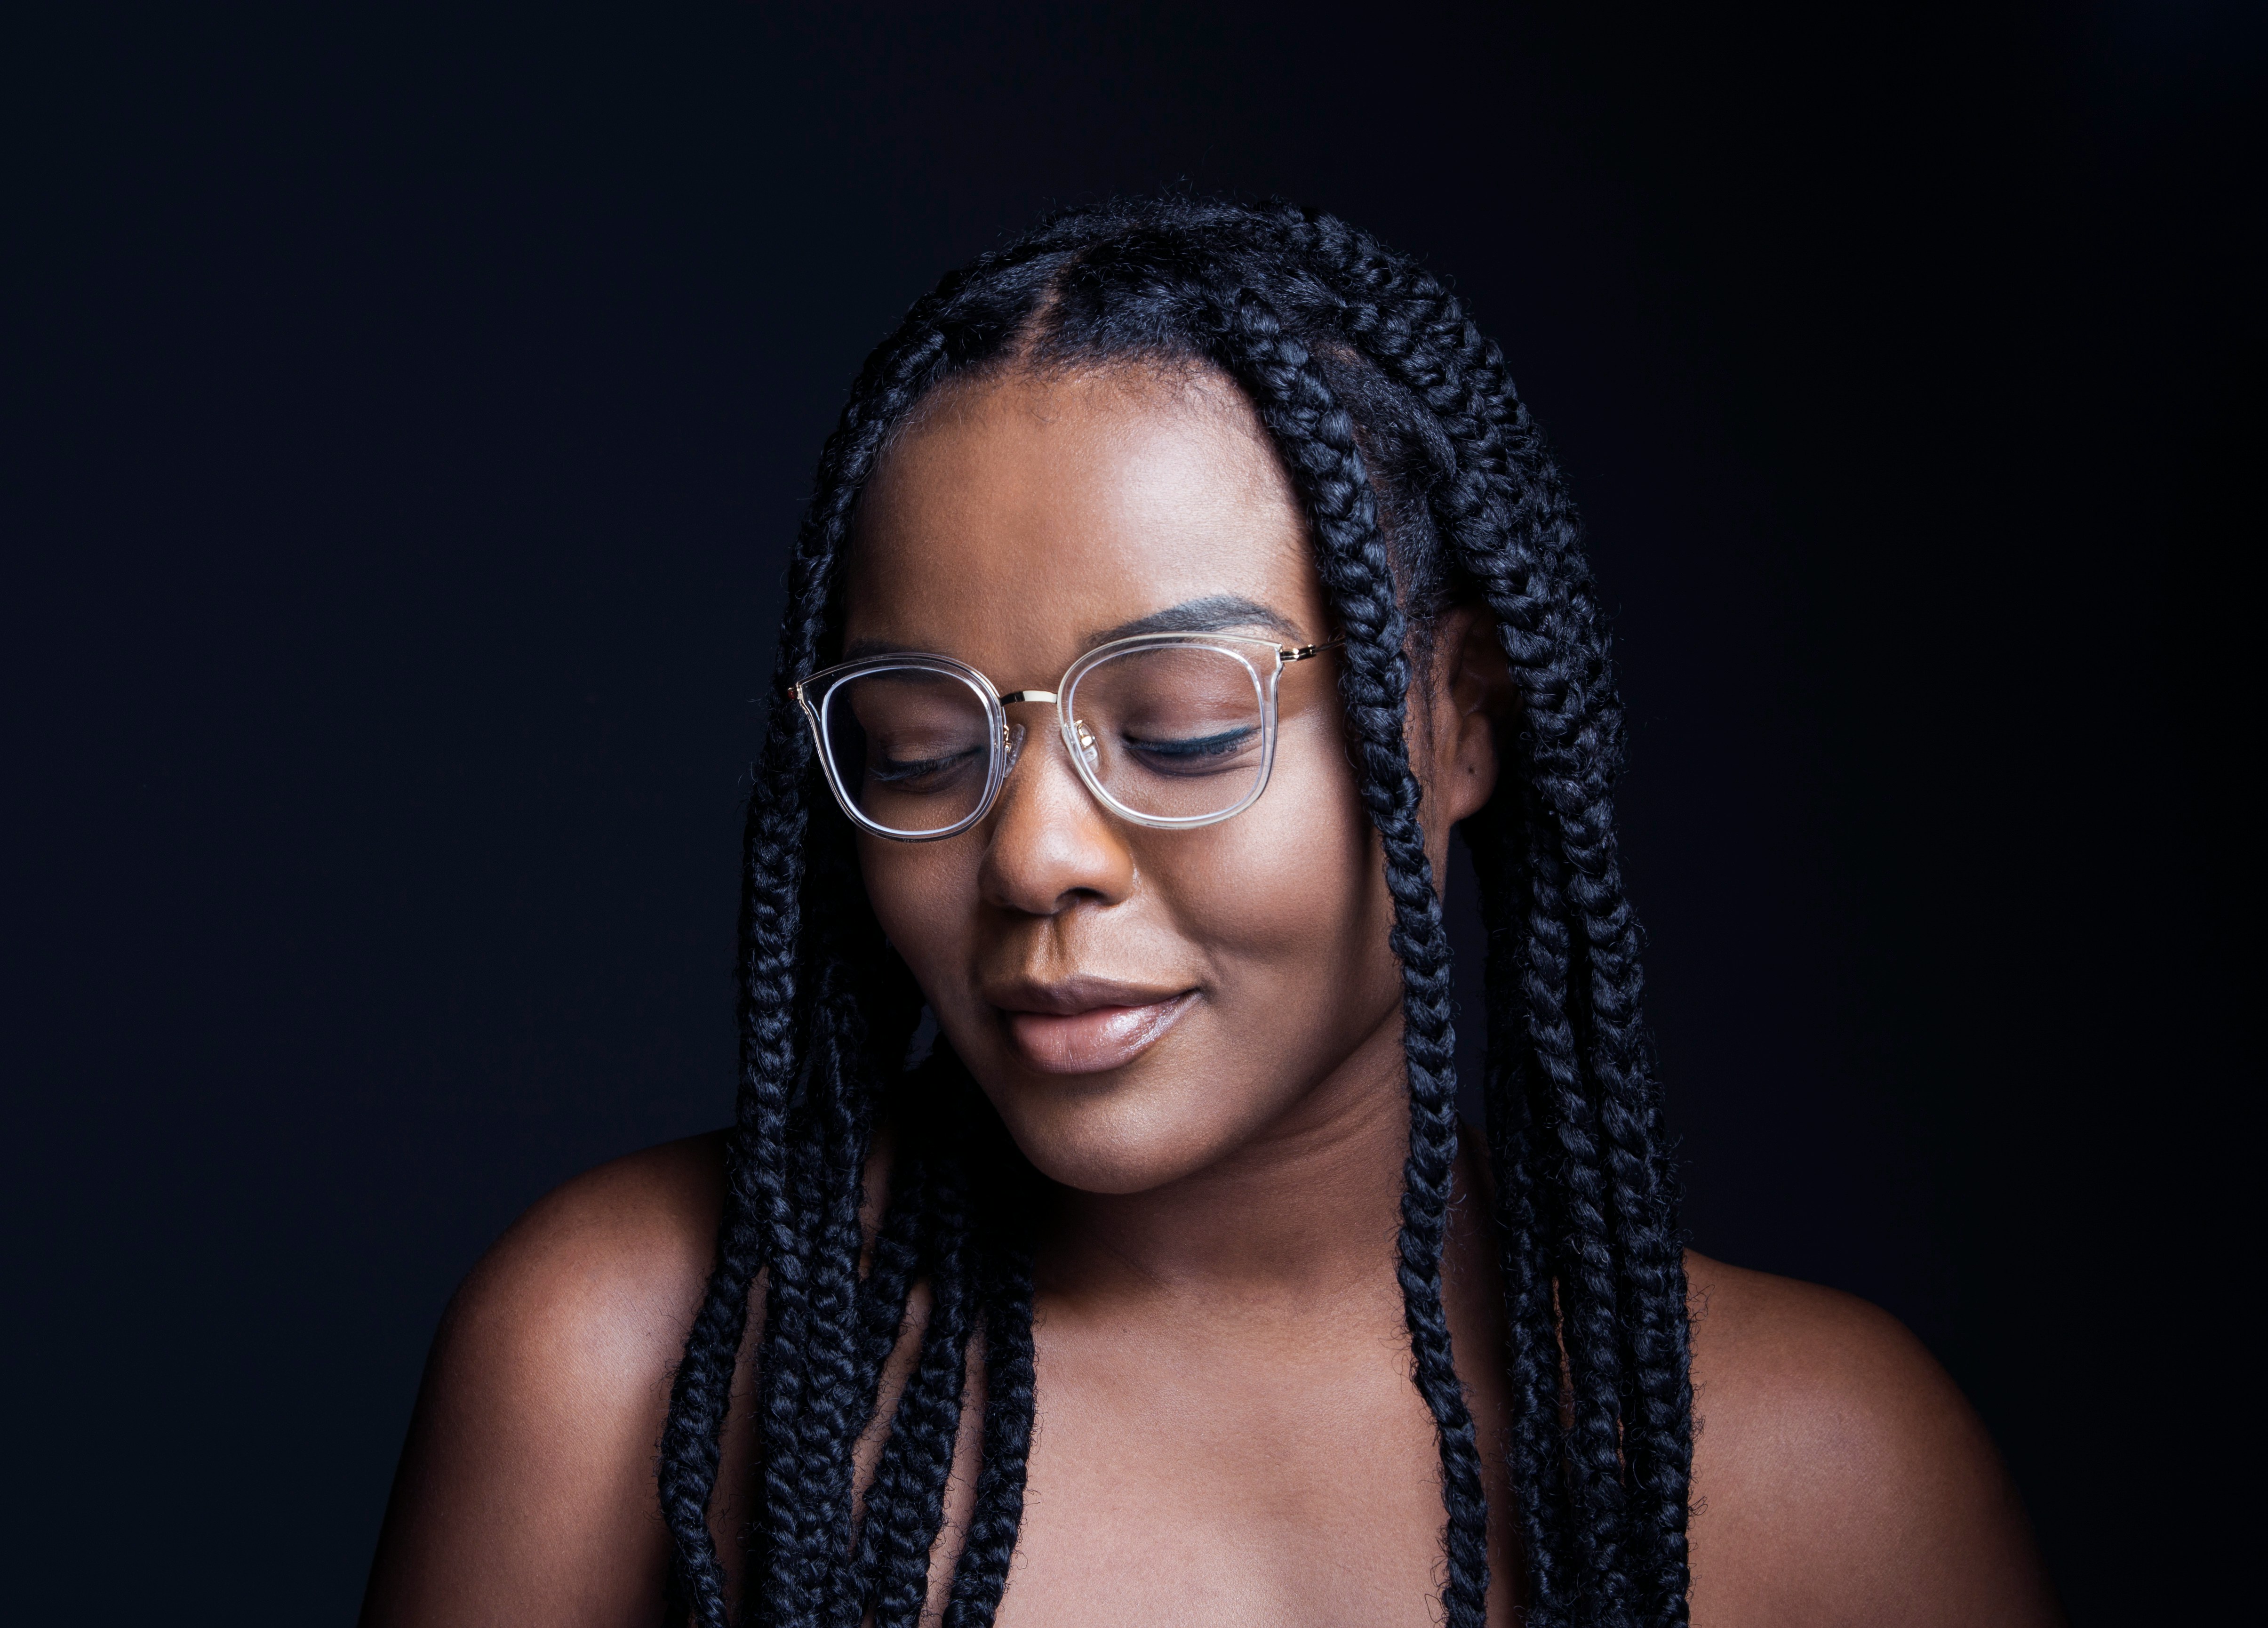
Gender: women